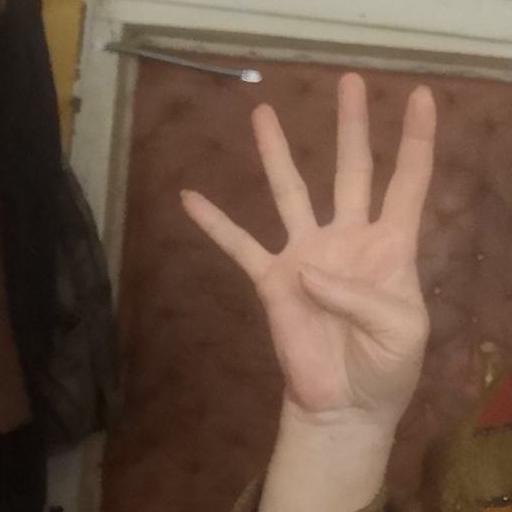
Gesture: four